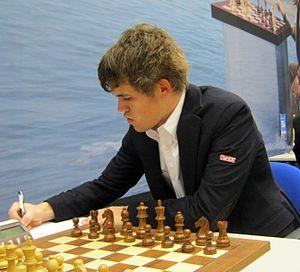
Sven Magnus Øen Carlsen, né le 30 novembre 1990 à Tønsberg en Norvège, est un joueur d'échecs norvégien, grand maître international, nᵒ 1 mondial au classement Elo, et champion du monde en titre.